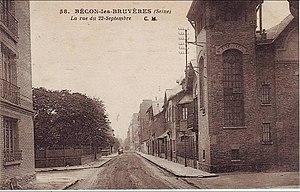
Courbevoie. Rue du 22-Septembre
La rue du 22-Septembre est une voie de communication située à Courbevoie.